Tsʻao Chan (crater)

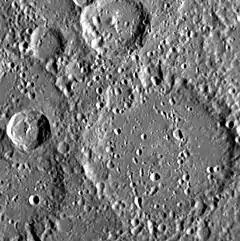
MESSENGER image

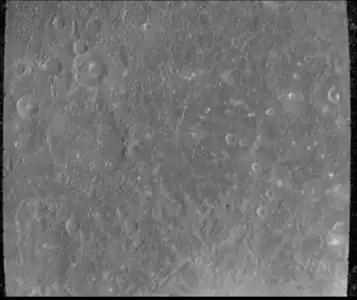
Mariner 10 image, with Tsao Chan at left

Tsao Chan is a crater on Mercury. Its name was adopted by the International Astronomical Union (IAU) in 1976, for the Chinese writer Tsao Chan.